Richard Birnie

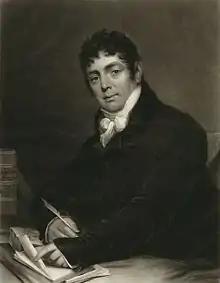
Richard Birnie, 1819 engraving by William Say after James Green.

He was a native of Banff, Aberdeenshire, born about 1760. After serving an apprenticeship to a saddler he came to London, and worked for the house of Macintosh & Co., in the Haymarket, saddlers and harness-makers to the royal family. In favour with the Prince of Wales (the future George IV), a favour Birnie retained until his death, he was made foreman and eventually a partner in the business; he married the daughter of a wealthy baker.